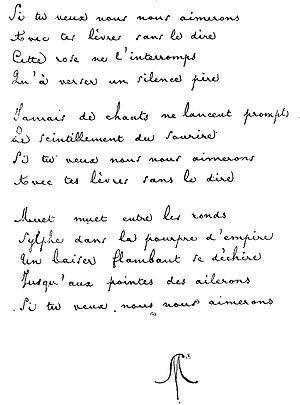
Un rondel est un poème à forme fixe, construit sur deux rimes et comportant un refrain, à l'instar du rondeau et du triolet. Il est composé le plus souvent de treize vers octosyllabiques répartis en trois strophes.
Poésies est un recueil de poésies de Stéphane Mallarmé, publié en 1899 aux éditions Deman.
La versification française est l'ensemble des techniques employées dans l'expression poétique traditionnelle en langue française et des usages qui y règlent la pratique du vers : regroupement en strophes, jeu des rythmes et des sonorités, types formels de poèmes. Terme au contenu purement technique, la versification se distingue des arts poétiques, qui renvoient à des conceptions à la fois techniques et esthétiques de la poésie revendiquées par une personne ou un groupe.